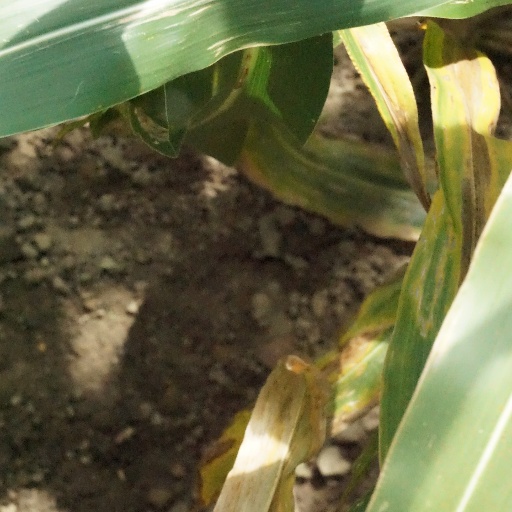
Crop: maize; corn